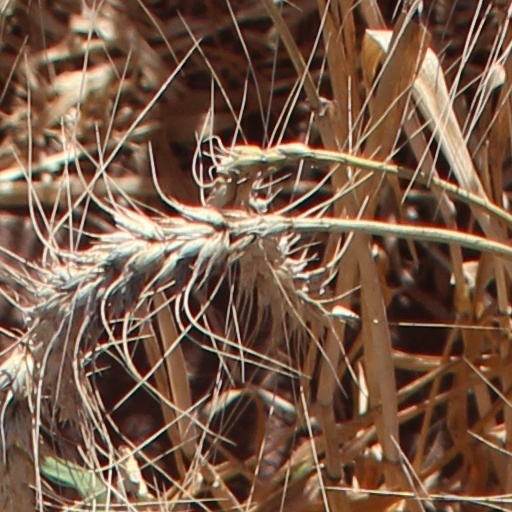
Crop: wheat